Croatian Littoral

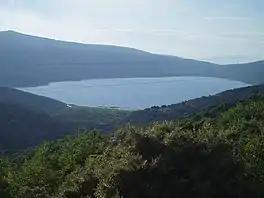
Lake Vrana on the island of Cres

The availability of water varies significantly throughout the region. The area between Rijeka and Vinodol contains numerous freshwater springs that are largely tapped for water supply systems. Water significantly contributed to the geomorphology of the area, especially in the Bay of Bakar, a ria located between Rijeka and Kraljevica. At the seaward slopes of Velebit, in areas near Senj and Karlobag, surface watercourses are sparse. They form losing streams flowing to the sea, while springs of lower yield dry up during summer. The most significant watercourse in the region is the long Rječina River, flowing into the Adriatic Sea in the city of Rijeka. The islands of Cres, Krk, and Lošinj have significant surface water that is used as the primary water supply source on those islands. The most significant among them is Lake Vrana on the island of Cres, containing of water. The surface of the freshwater lake is at above sea level, while its maximum depth is . The Gulf of Kvarner is an especially significant area for the preservation of biodiversity.